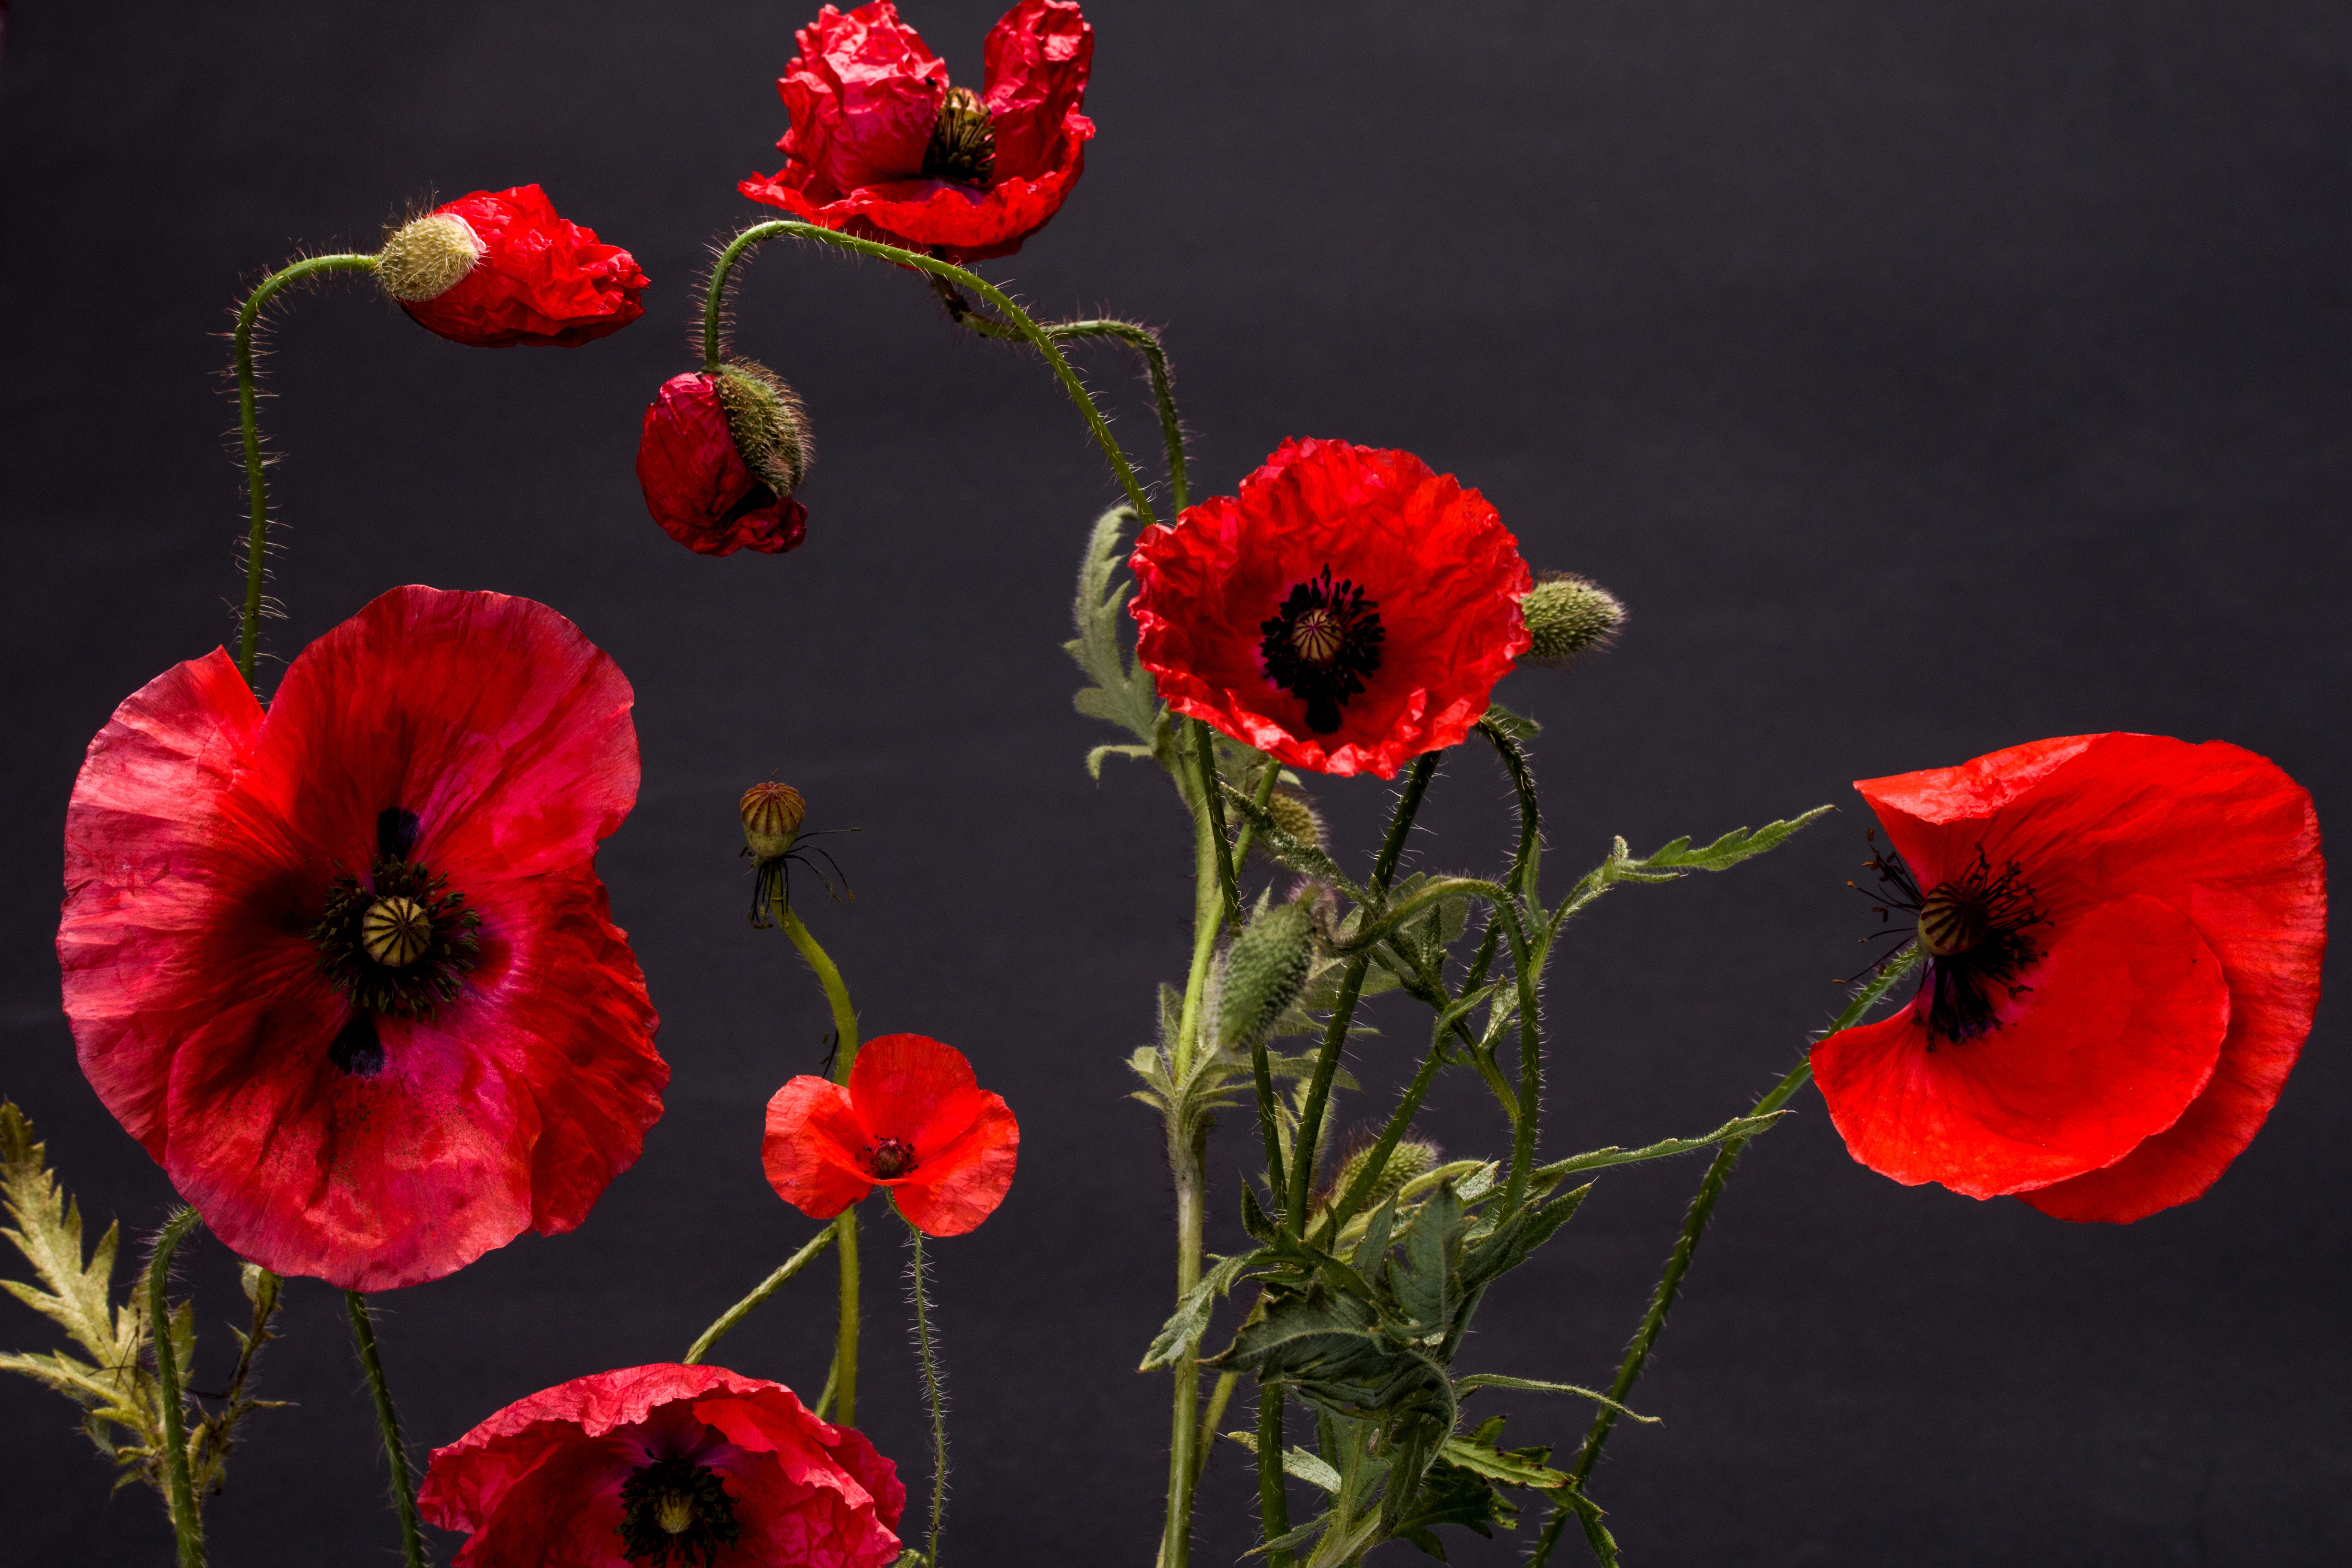
plant, flower, petal, red, flora, klatschmohn, poppy flower, poppy, coquelicot, macro photography, flowering plant, plant stem, land plant, poppy family